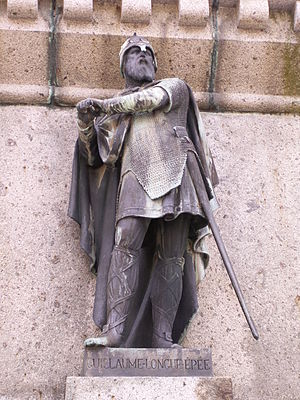
Vilhelm 1. af Normandiet
Statue af Vilhelm 1. af Normandiet
Vilhelm Langsværd var jarl af Normandiet fra 927 til 943.